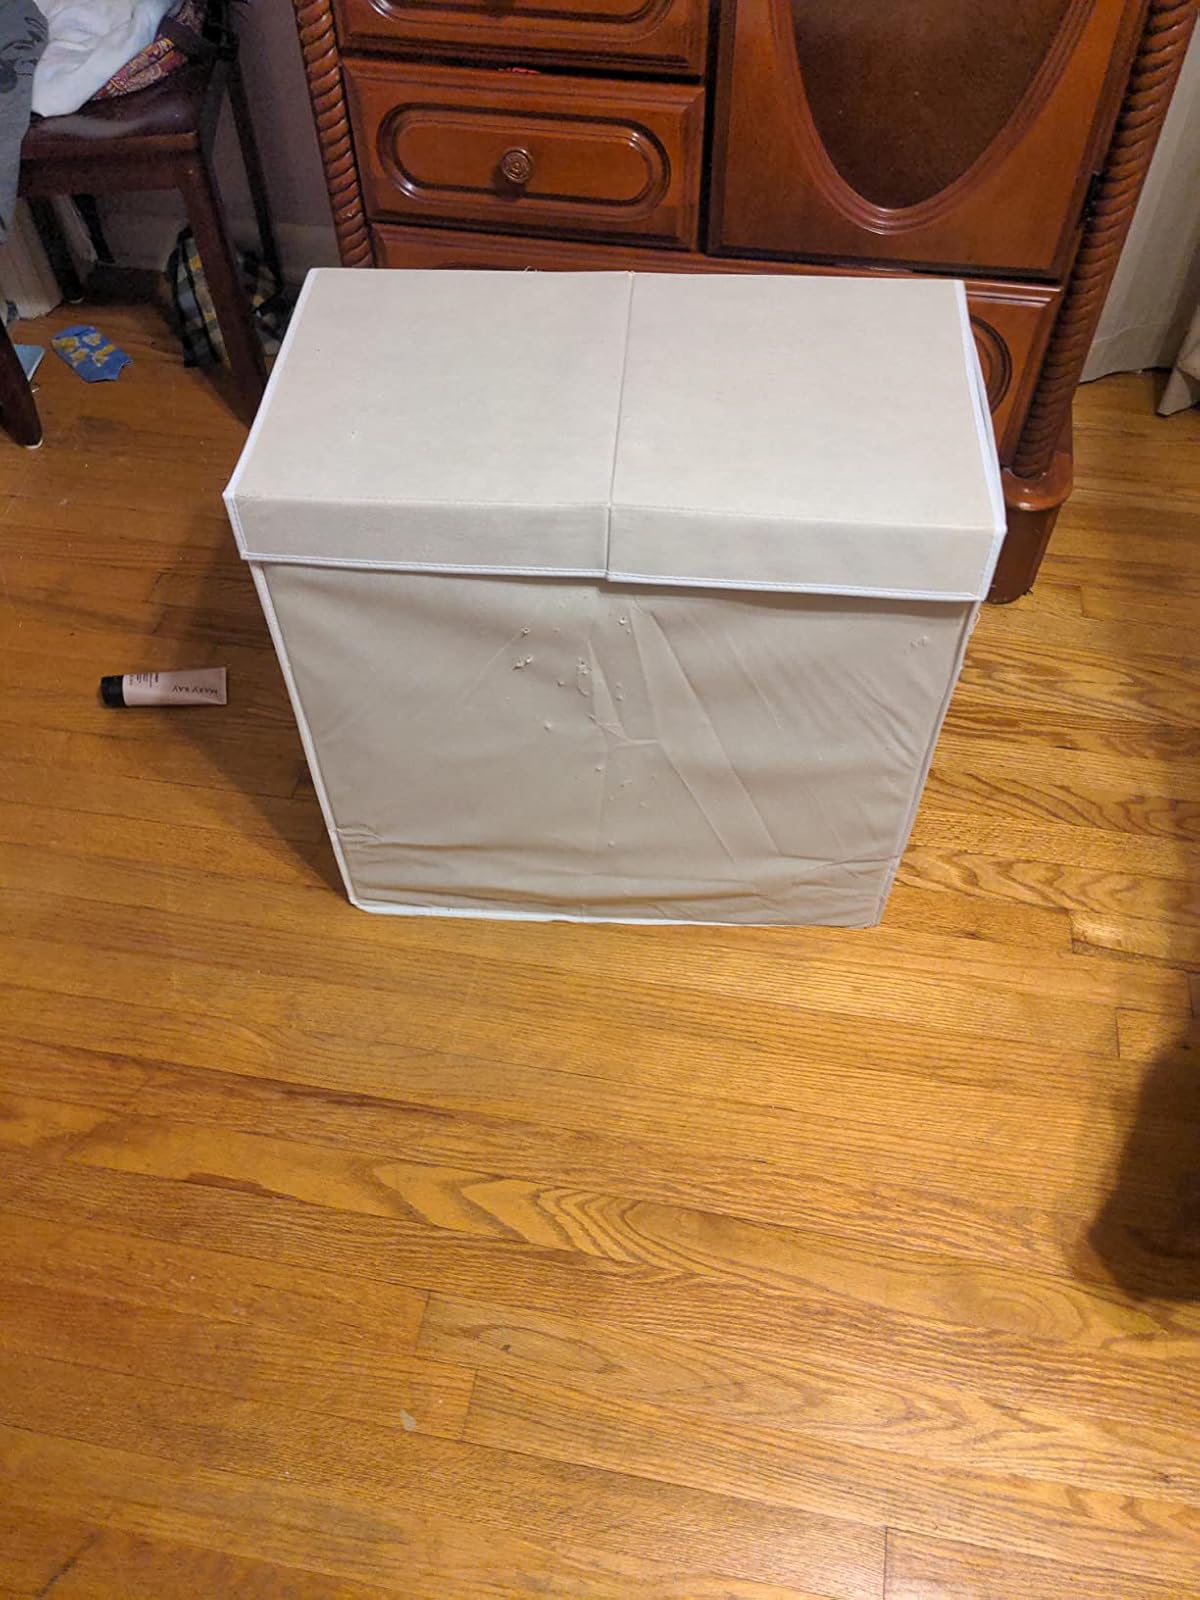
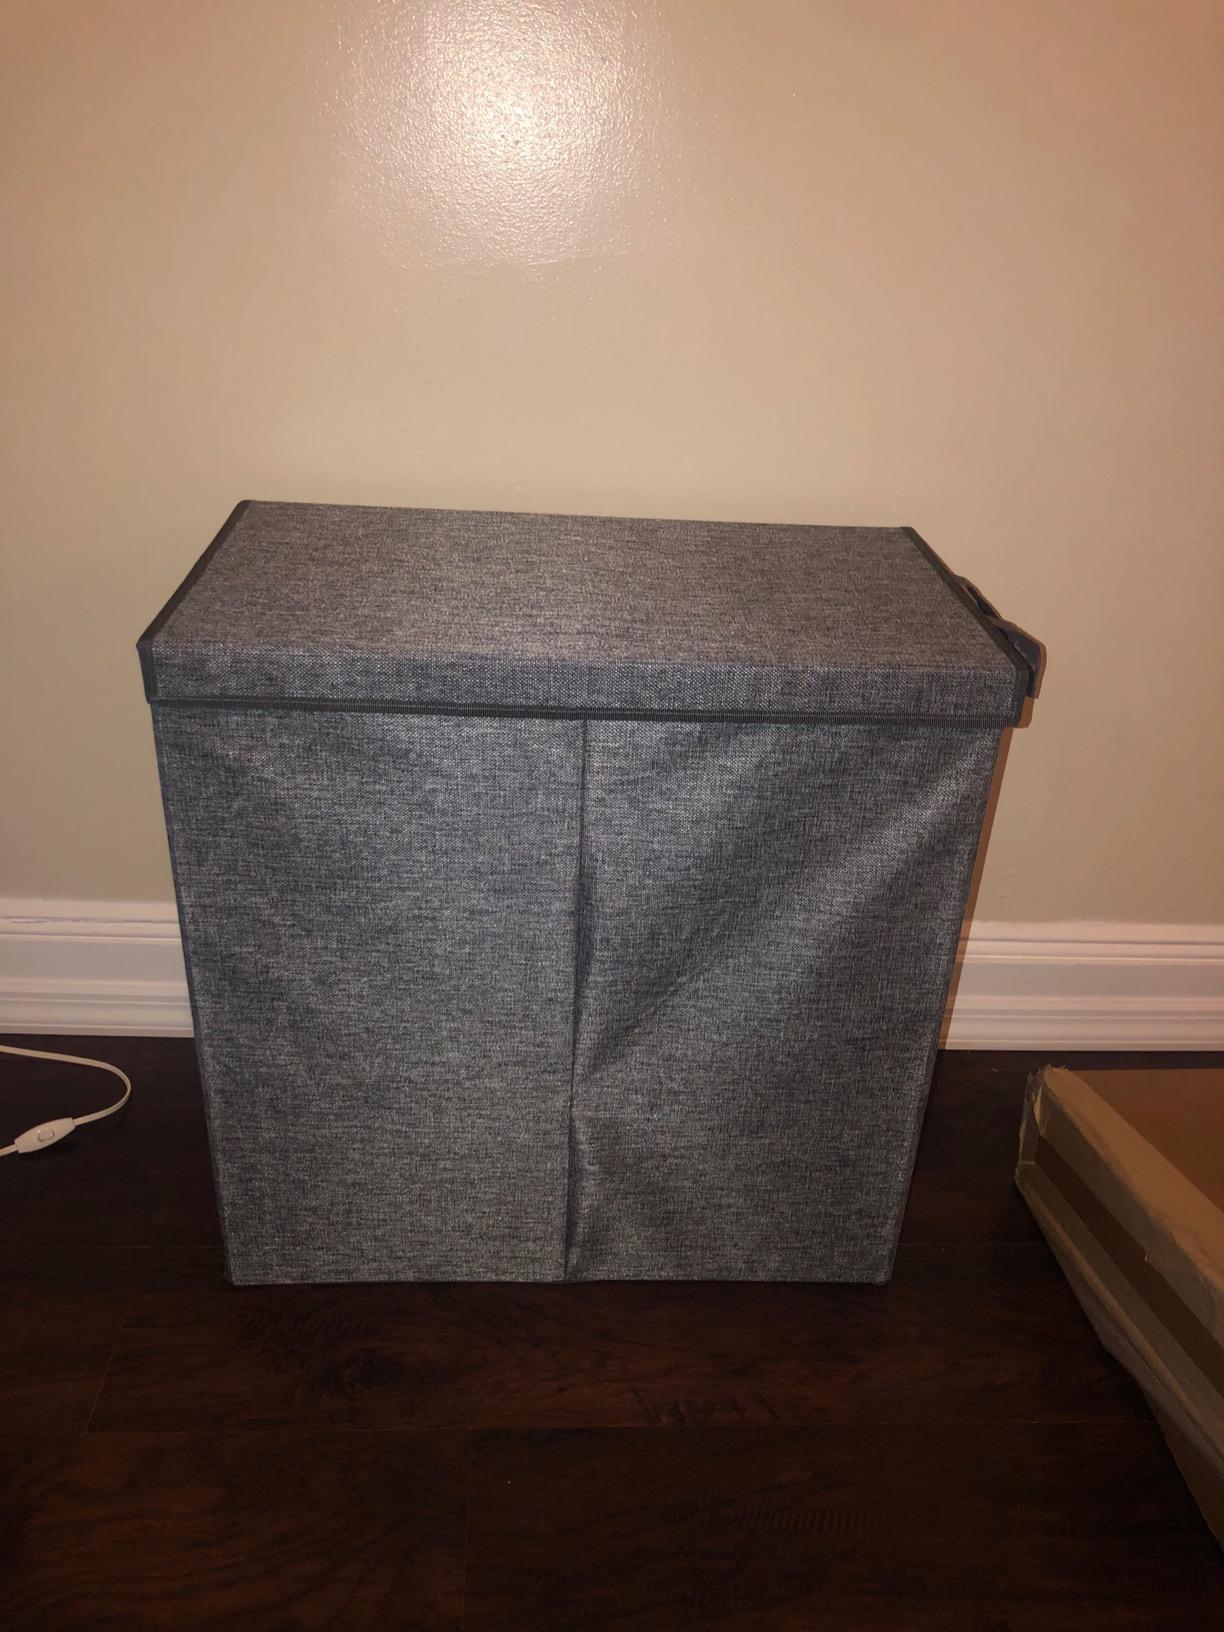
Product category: items_hamper
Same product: no